Yal (boat)

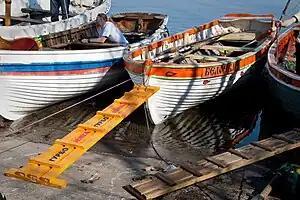
Russian wooden planked hull yals, model "Yal-4"

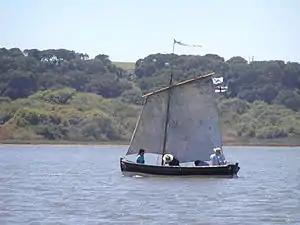
Four-oared yal of Boat-Base Monterey sailing in Moss Landing, California, 2002

Yal (from to ) – Russian and Soviet Naval transom stern light weight rowing-boat with one removable mast and set with the sail. A small yal is sometimes called a yalik, the diminutive form of yal.